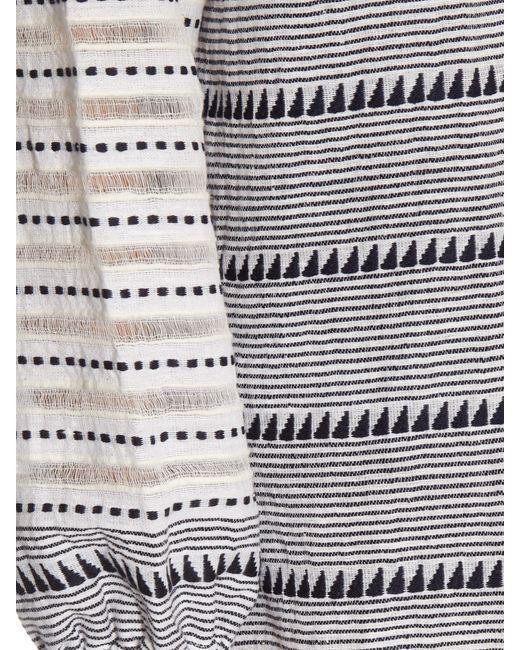
Lebensstile Marokkanische Streifen Ocean Wurfdecke